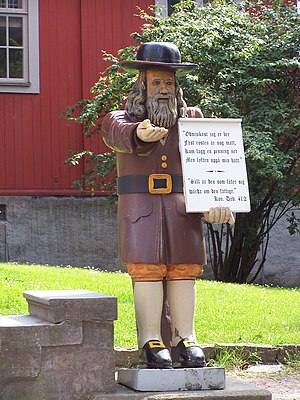
Karlskrona
Kopi af træfiguren Rosenbom, der siden slutningen af 1700-tallet har fungeret som fattigbøsse. Originalen står inde i Amiralitetskyrkan.
Karlskrona er en svensk by, hovedby i Karlskrona kommune og residensby i Blekinge län. Byen ligger på øer i den blekingske skærgård og er en gammel flådeby. Den største ø hedder Trossö og er Karlskronas centrum. Stumholmen tilhørte længe den svenske flåde. Den er i dag både maritimt museumsområde og boligområde. Centrale dele af byen og dele af Flådehavnen Karlskrona, som stadig er en vigtig militærbase. står på UNESCO's verdensarvsliste.